Plazas de soberanía

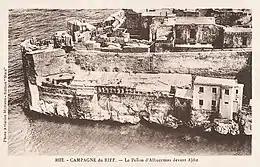
Aerial view of the Peñón de Alhucemas c. 1925

Under the rule of the Roman Empire, from 218 BCE to 472 CE, Spain (then Hispania), included a major part of the Moroccan coast as a province, then called Mauretania Tingitana. This territory includes modern-day Ceuta and Melilla.